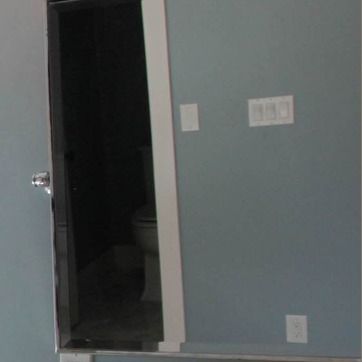
Material: mirror